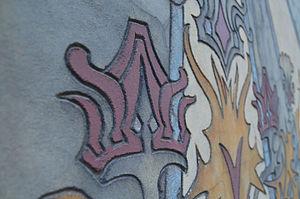
Charleroi (Belgique) - Maison dorée - détail rapproché du sgrafitte de la façade
Provenant du mot italien graffiare, signifiant « griffer », le sgraffite ou sgraffito est un art visuel, destiné à la décoration architecturale.